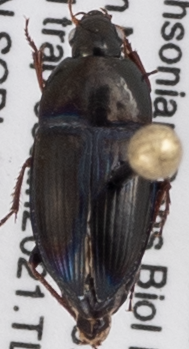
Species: Amara aenea
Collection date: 2021-06-03
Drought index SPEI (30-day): -1.532
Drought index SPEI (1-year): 0.072
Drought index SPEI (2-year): -0.24